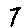
Label: 7